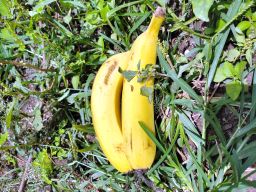
Fruit: Banana
Quality: Good